Royal College of Music

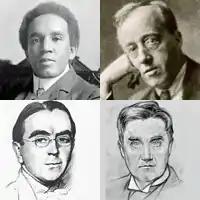
Early RCM pupils included (clockwise from top left) Coleridge-Taylor, Holst, Vaughan Williams and Ireland

Since opening in 1882, the college has had a distinguished list of teachers and alumni, including most of the composers who brought about the "English Musical Renaissance" of the 19th and 20th centuries.